Jófríður Ákadóttir

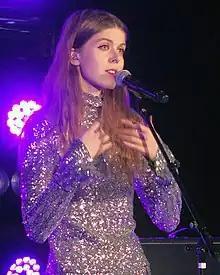
At Iceland Airwaves, 2018

Jófríður Ákadóttir (born 4 August 1994) is an Icelandic singer, songwriter, composer and multi-instrumentalist known as JFDR and is a founding member of the musical groups Samaris and Pascal Pinon. She has performed and recorded with numerous other musicians and has composed music for film and television. Her father is Icelandic composer and musician Áki Ásgeirsson. Her sisters Ásthildur, Marta, and Ólína are also musicians.